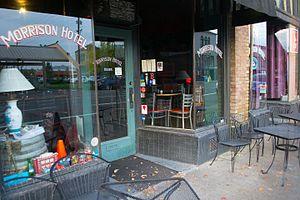
Morrison Hotel est un album du groupe de rock américain The Doors sorti en février 1970 et produit par Paul A. Rothchild. Le titre de l'album, Morrison Hotel, provient d'un hôtel portant le nom du chanteur, par un pur hasard.